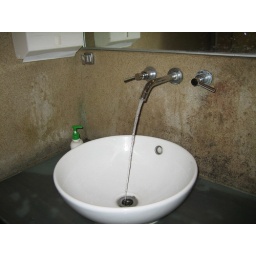
Bathroom sink in Taichung optometrist office